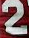
Number: 2